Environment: real
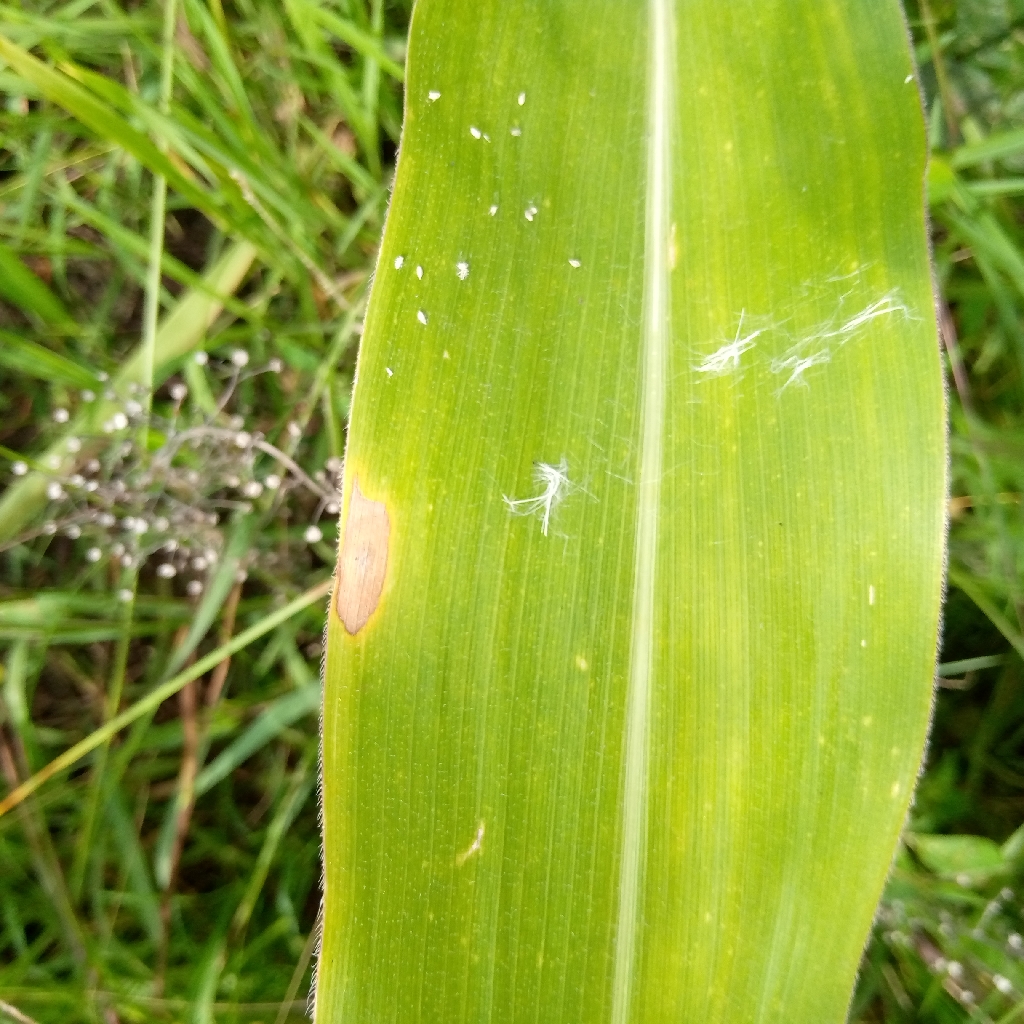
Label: northern_corn_leaf_blight